Fungi in art

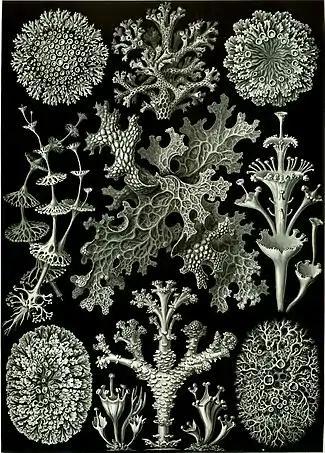

Contemporary bioartist Anna Dumitriu cultured and showcased fermentation flasks of "Pichia pastoris" used for the bioconversion of carbon dioxide into biodegradable plastics. The artwork "The Bioarchaeology of Yeast" recreates biodeterioration marks left by certain yeasts, like black yeast, on work of art and sculptures, and displays them as aesthetic objects, reflecting on the process of erosion.